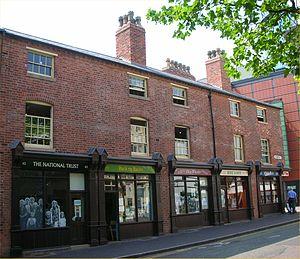
Cette liste des musées des West Midlands, Angleterre contient des musées qui sont définis dans ce contexte comme des institutions qui recueillent et soignent des objets d'intérêt culturel, artistique, scientifique ou historique. leurs collections ou expositions connexes disponibles pour la consultation publique. Sont également inclus les galeries d'art à but non lucratif et les galeries d'art universitaires. Les musées virtuels ne sont pas inclus.